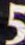
Number: 5